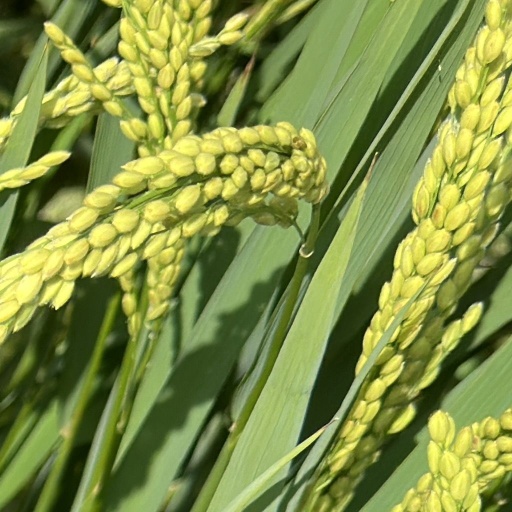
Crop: rice